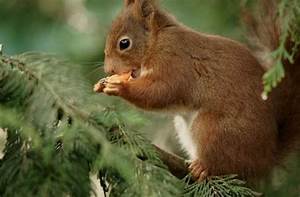
Label: scoiattolo